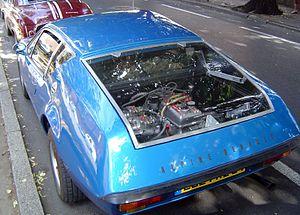
Face arrière d'une Renault Alpine A310.